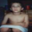
Label: boy